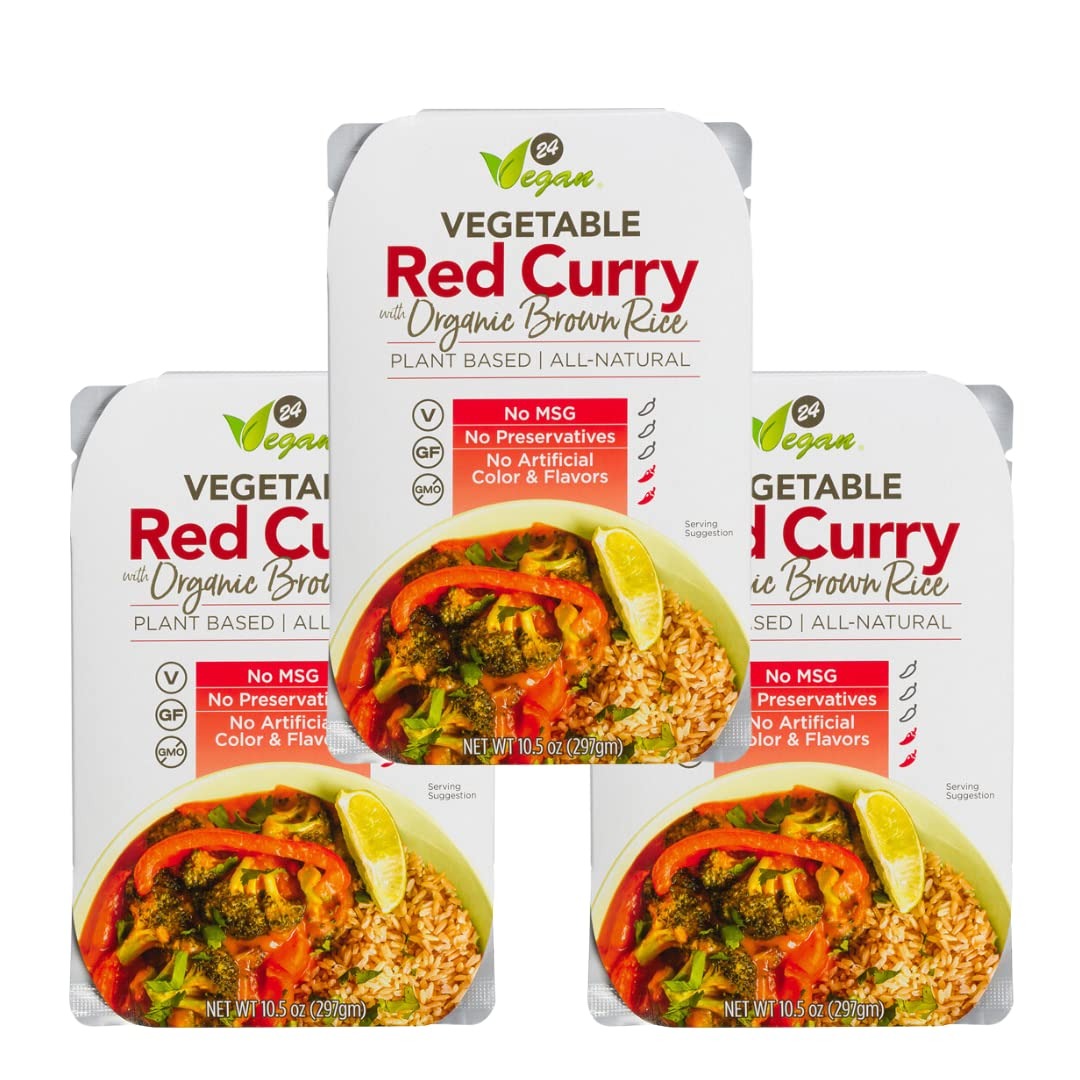
Item Name: 24Vegan Shelf Stable Vegetable Red Curry with Organic Jasmine Rice - 100% Vegan, Non - GMO, Organic - JUST HEAT AND EAT - 3 PACK
Bullet Point 1: 100% WOMAN OWNED - 24Vegan is owned by a passionate Woman with a goal.
Bullet Point 2: VEGAN - Our products are 100% vegan
Bullet Point 3: NON GMO - Our products are 100% Organic top tier quality products.
Product Description: Our Thai Vegetable Red Curry is so authentic you’ll have to double check where you are. 24Vegan’s Vegetable Red Curry with Organic Jasmine Rice is full of authentic Thai flavor - and it’s ready in just a few minutes. Made from the finest, natural ingredients, our Vegetable Red Curry satisfies with its rich curry and carefully prepared vegetables. Best of all, it’s ready at a moment's notice - simply combine the ingredients, heat and enjoy! All of 24 Vegan’s products are 100% Vegan, gluten free, Organic and free of MSG. Each sauce is made with true love and passion. We take the utmost consideration in making our products and making sure we put only the absolute best quality ingredients in our delicious sauces, seasonings and heat and eat plates. We pride ourselves in providing high quality foods that anyone can enjoy. Our sauces create a new experience for everyone that tries them, providing an amazing healthy experience. Our products put the delicious taste of asian cuisine right into your pantry without all of the harmful products used in many other brands. Our products are excellent for vegans and non vegans alike. Our focus is to bring Vegan, Organic, Gluten and MSG free sauces to your home or restaurant without sacrificing flavor or quality! 24Vegan was founded by Kimberly Vodang who was born and raised in a vegetarian lifestyle by her parents. She created her own TV cooking show to help others with the transition into being vegan. She continues to educate people on the lifestyle and encourage everyone to try and enjoy the benefits it provides to both one’s physical and mental well-being. Kimberly’s mission is to provide a range of vegan products that make eating healthy easy and enjoyable! 10% of all proceeds go to Warm Heart Mission, a non profit 501 c3. Warm Heart Mission feeds thousands of homeless and displaced individuals and families, yearly. Ingredients: Cooked Organic Jasmine Rice, Coconut Milk, Water, Red Curry Paste, Bamboo Shoots, Carrots, Green Beans, Coconut Sugar, Modified Starch, Red and Green Chilies, Basil, Kaffir Lime Leaves, Salt, Coconut Oil
Value: 10.5
Unit: Ounce

Price: 14.99